Ruwayda

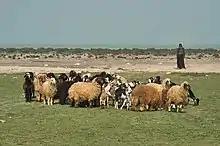
Bedouin grazing his sheep near Ruwayda archaeological site

Positioned near the north-western coastline of Qatar, the town of Ar Ru'ays is 10 km to the northeast and the abandoned village of Al Jumail is to the east. Fresh water was most likely available in the area, its extraction having been assisted by the shallow depth of the water table. The coastal waters surrounding the site are very shallow and host a plethora of white mangroves. These mangroves are considerably larger than most others found throughout the peninsula; this lends credence to the availability of fresh water.